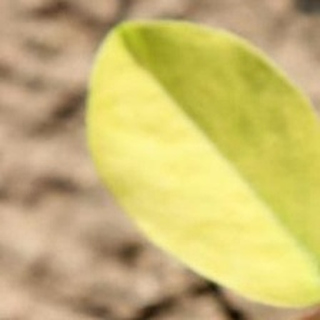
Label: groundnut_nutrition_deficiency